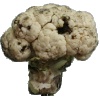
Label: cauliflower